Rainbow trout

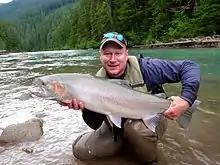
A large Steelhead caught on the Zymoetz (Copper) River in British Columbia

This parasite was originally a mild pathogen of brown trout in central Europe and other salmonids in northeast Asia, and the spread of the rainbow trout has greatly increased its impact. Having no innate immunity to , rainbow trout are particularly susceptible, and can release so many spores that even more resistant species in the same area, such as , can become overloaded with parasites and incur mortalities of 80 to 90 percent. Where has become well-established, it has caused a decline or even elimination of whole cohorts of fish.